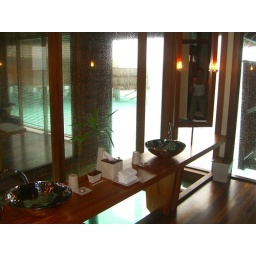
Bathroom - glass on the floor so you can watch the fish in the reef as you brush your teeth!